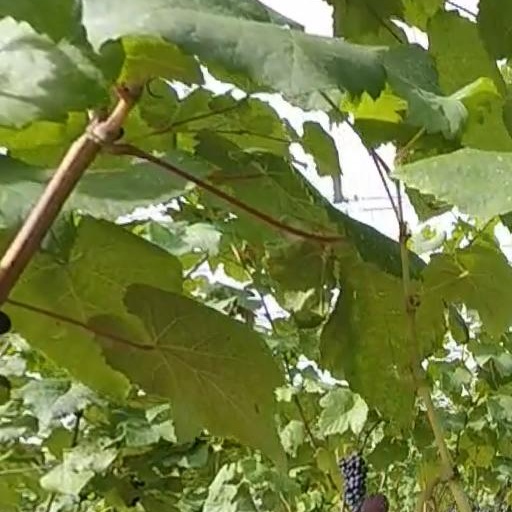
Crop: grape